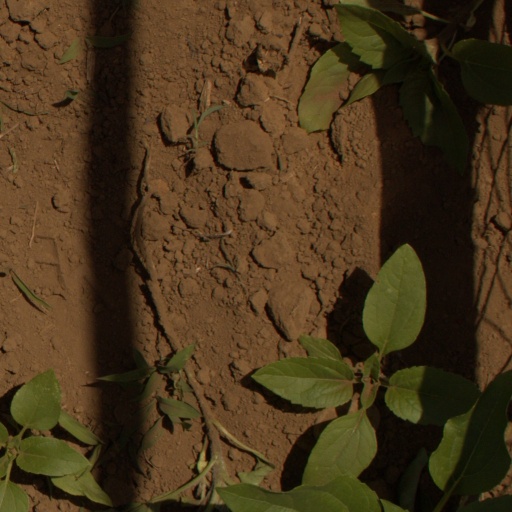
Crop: Jerusalem artichoke